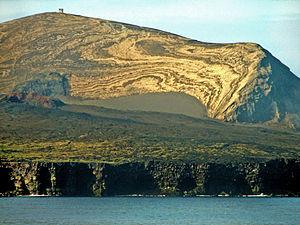
île de Surtsey